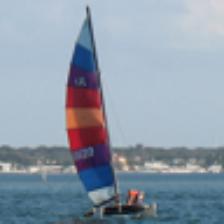
Label: NonHuman